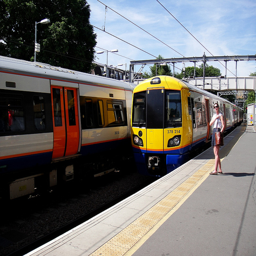
A yellow and white train passing by  a very beautiful woman standing on the platform.
Multiple trains going through a train stop area while one person is on the platform
A woman stands next a a train pulling into the station.
A woman stands on a train platform next to two trains.
A woman standing on a platform next to two trains.